Patrol torpedo boat PT-109

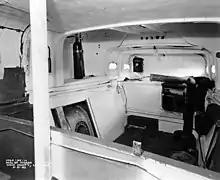
PT tankroom below deck, looking forward, shows partially exposed fuel tank through open door in bulkhead on left.

"PT-109" was powered by three 12-cylinder Packard 4M-2500 marinized aero gasoline engines (one per propeller shaft), with a designed top speed of .